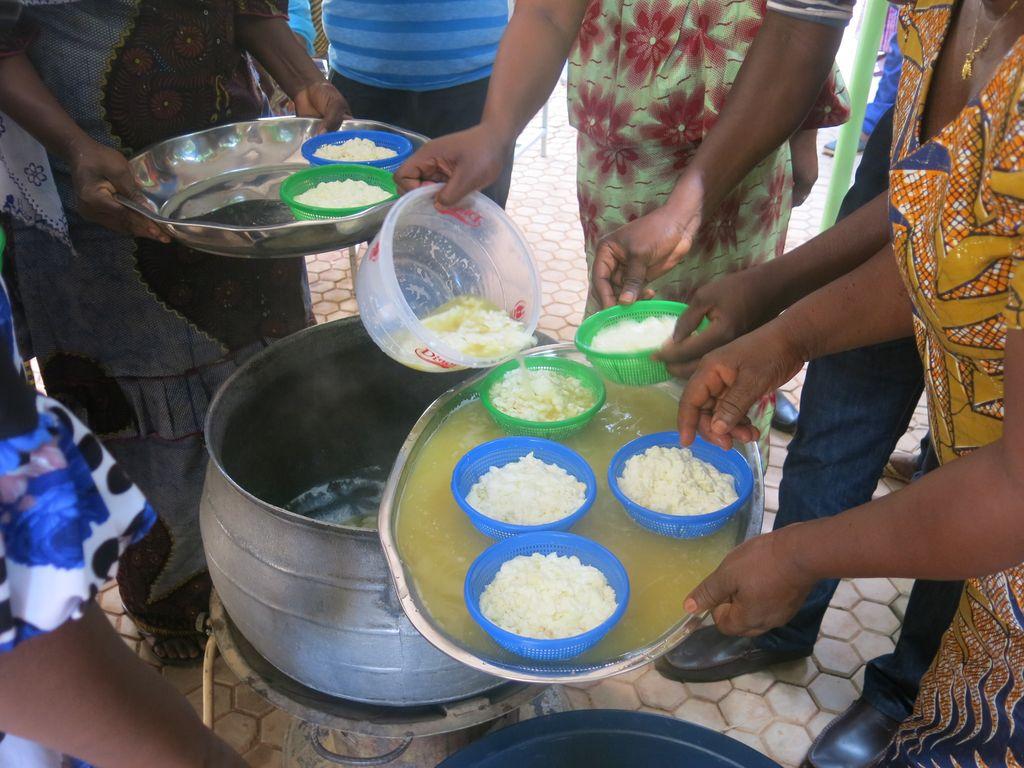
Watu wakisambaza chakula kwenye vikombo vidogo. Inaonekana ni katika mazingira ya utoaji wa msaada wa chakula  au hafla ya pamoja ambapo chakula kinagawiwa kwa idadi kubwa ya watu, watu waliopo wanashirikiana kuhakikisha chakula kinasambazwa haraka na kwa usawa.